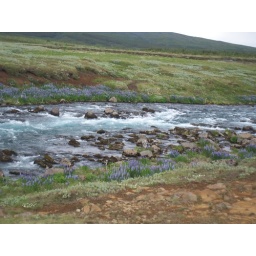
A scenic view of Tungufljot river in Iceland, known for good salmon fishing. June 16, 2008